Münstergasse

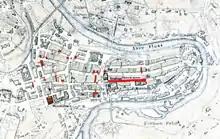
Old City of Bern with Münstergasse highlighted

The Münstergasse is one of the streets in the Old City of Bern, the medieval city center of Bern, Switzerland. It is part of the Zähringerstadt which was built during the foundation of the old city in 1191. However, until 1967 it was parts of several other streets. It runs along the cathedral and it is part of the UNESCO Cultural World Heritage Site that encompasses the Old City.